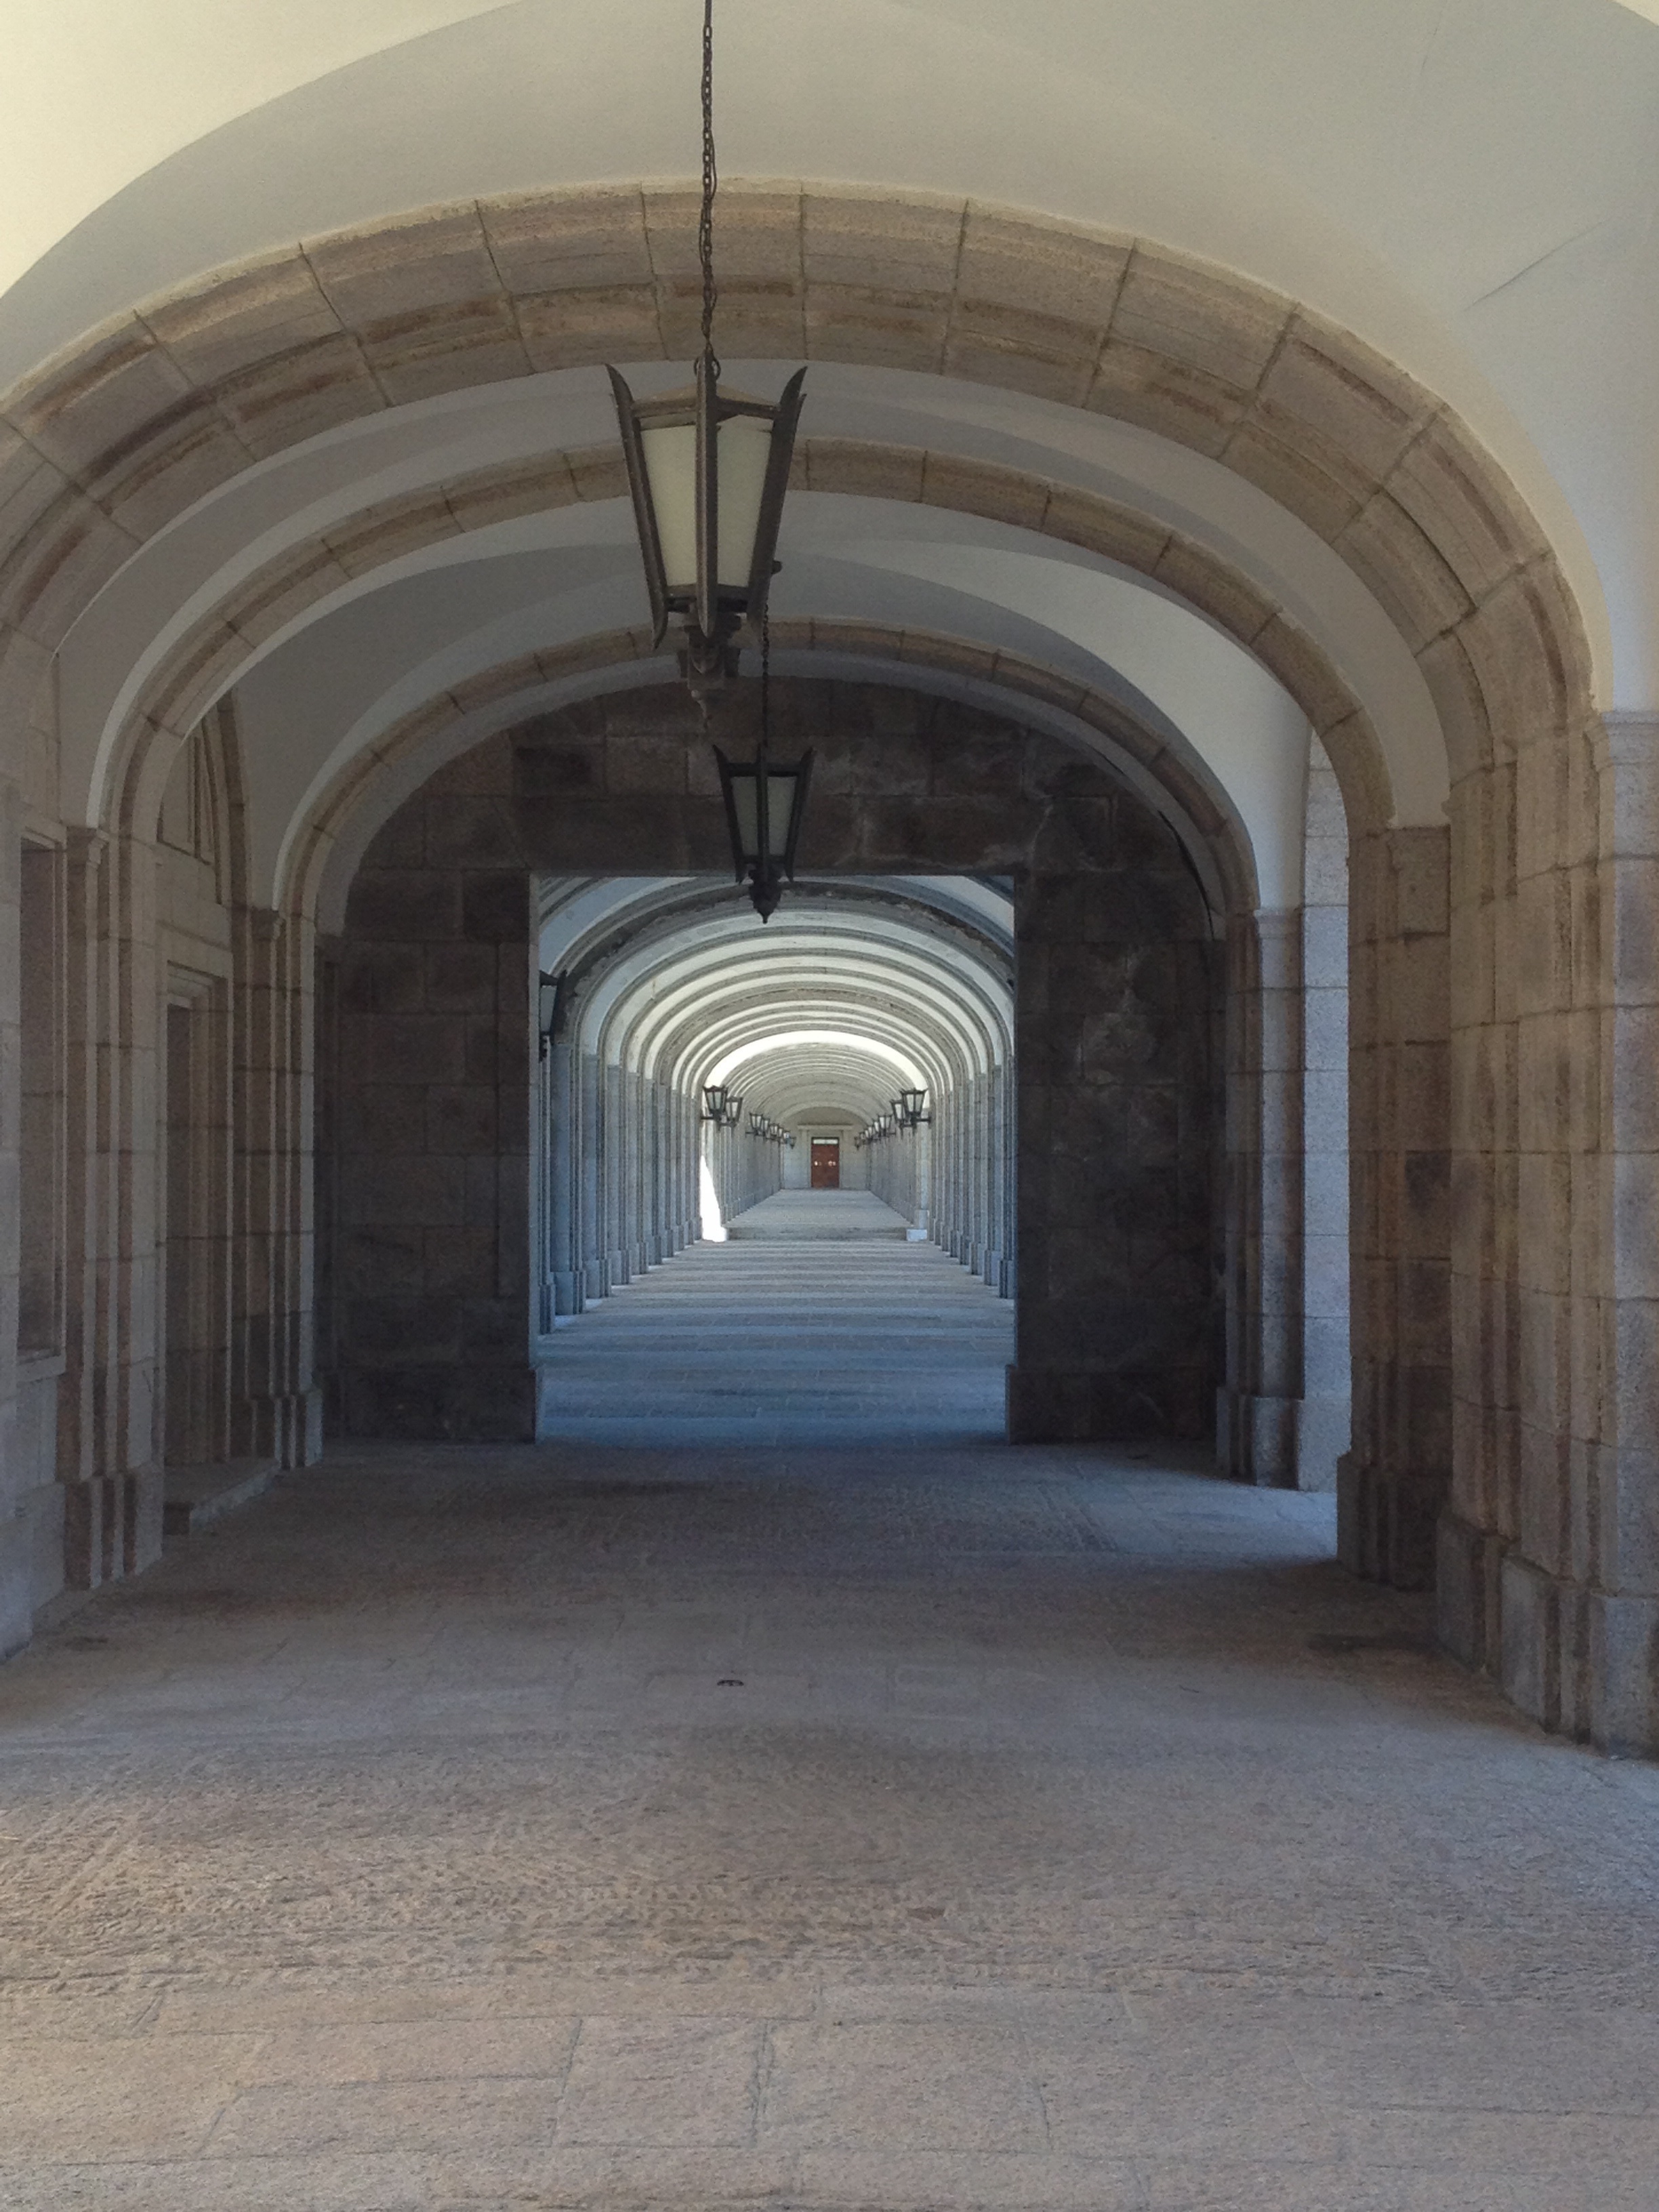
architecture, building, arch, hall, chapel, place of worship, monastery, estate